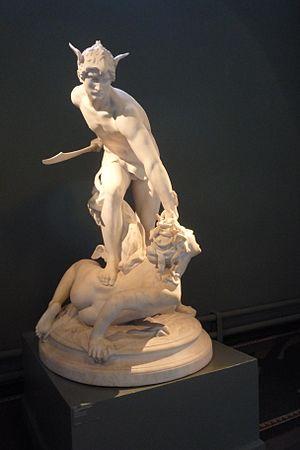
Persée et la Gorgone est un groupe sculptural réalisé en cinq exemplaires par le sculpteur français Laurent Marqueste entre 1875 et 1903. Cette œuvre, de style néo-baroque inspiré du maniérisme et du nu antique, met en scène Persée s'apprêtant à trancher la tête de Méduse.